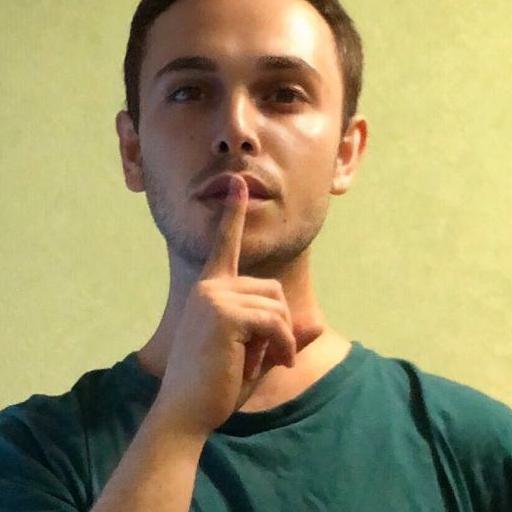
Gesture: mute